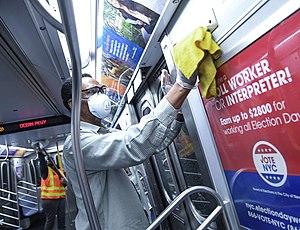
La pandémie de Covid-19 aux États-Unis désigne les manifestations de la maladie infectieuse émergente induite par le SARS-CoV-2, responsable de la Covid-19 aux États-Unis, où le premier cas confirmé a été annoncé en janvier 2020.